Ford City Armory

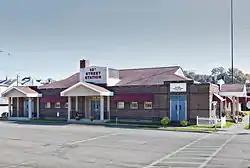

The Ford City Armory is a historic National Guard armory located at 301 Tenth Street in Ford City, Armstrong County, Pennsylvania. It was designed by architect Joseph F. Kuntz. It was built in 1930. It is a work of builder Clyde Hatten.